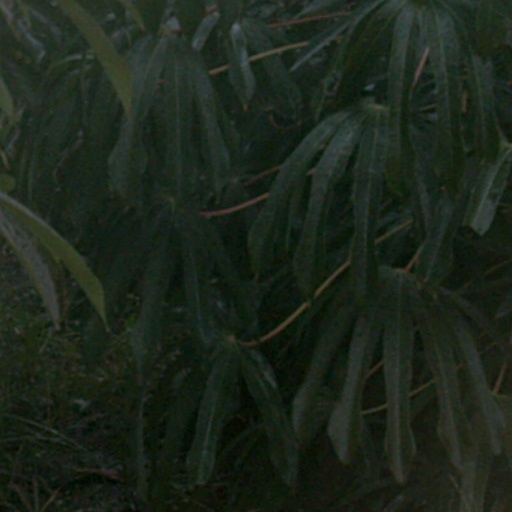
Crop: cassava